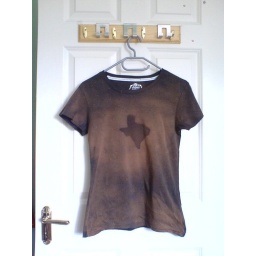
A black t-shirt, a texas shape, and 50% bleach, 50% water in a spray bottle.